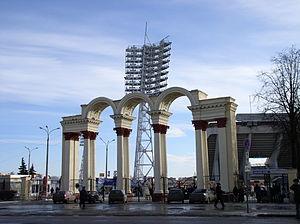
Le stade Dinamo de Minsk est un stade omnisports situé à Minsk en Biélorussie. Aux usages variés, il est essentiellement utilisé pour les rencontres de football et c'est le domicile du FK Dynamo Minsk et de l'équipe de Biélorussie de football.